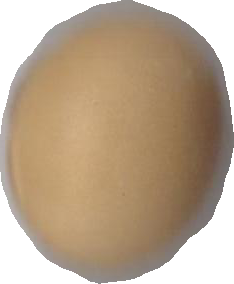
Variety: Dega